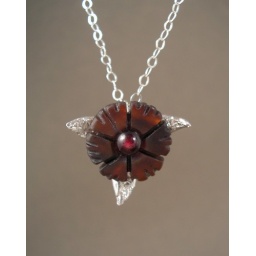
A carved shell flower accented by sterling silver leaves and adorned with a garnet bead in the center.